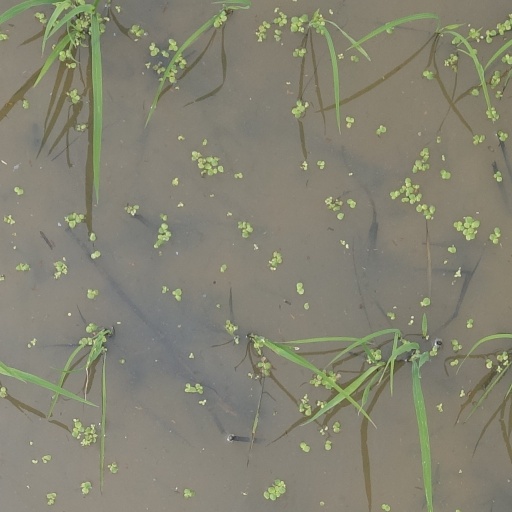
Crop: rice